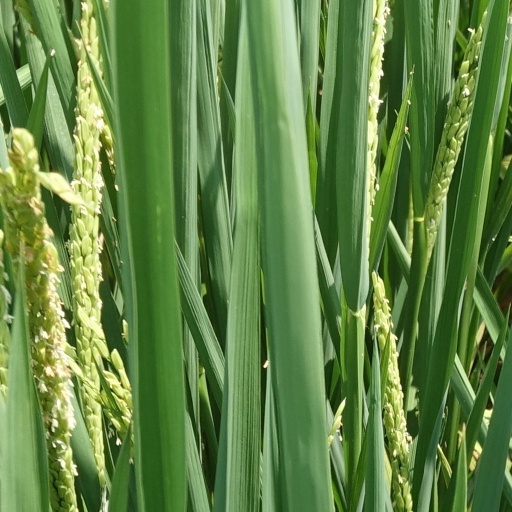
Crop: rice